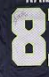
Number: 8